Anne Line Gjersem

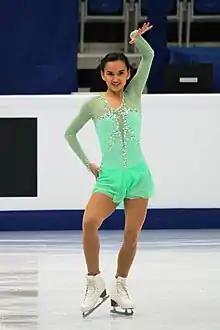
Gjersem in 2018

Anne Line Gjersem (born 6 January 1994) is a Norwegian retired figure skater. She is the 2015 Nordic silver medalist, the 2015 Denkova-Staviski Cup bronze medalist, and a three-time Norwegian national champion. She represented Norway at the 2014 Winter Olympics and has reached the free skate at six ISU Championships.